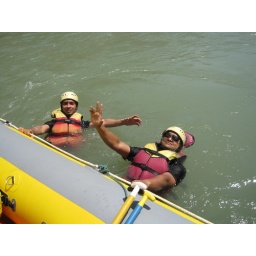
We were swimming in the water holding &amp;quot;Life-line&amp;quot; --- The white Rope of the Boat.